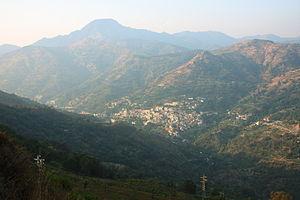
Antillo est une commune de la province de Messine dans la région Sicile en Italie.